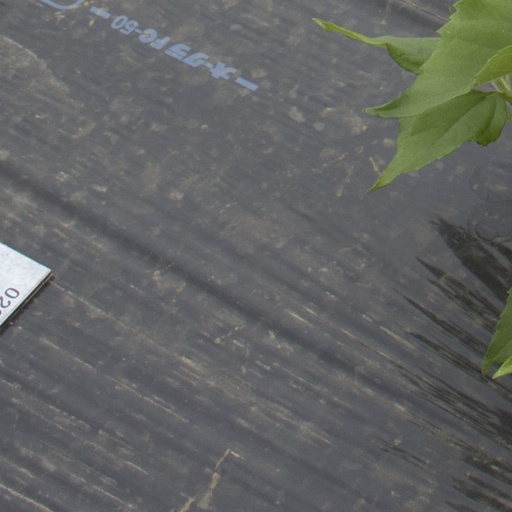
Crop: Jerusalem artichoke